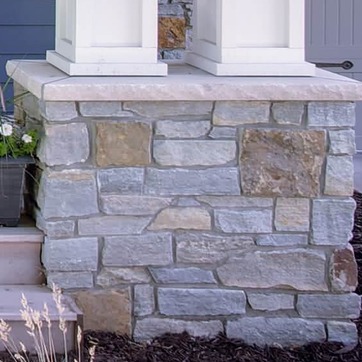
Material: stone